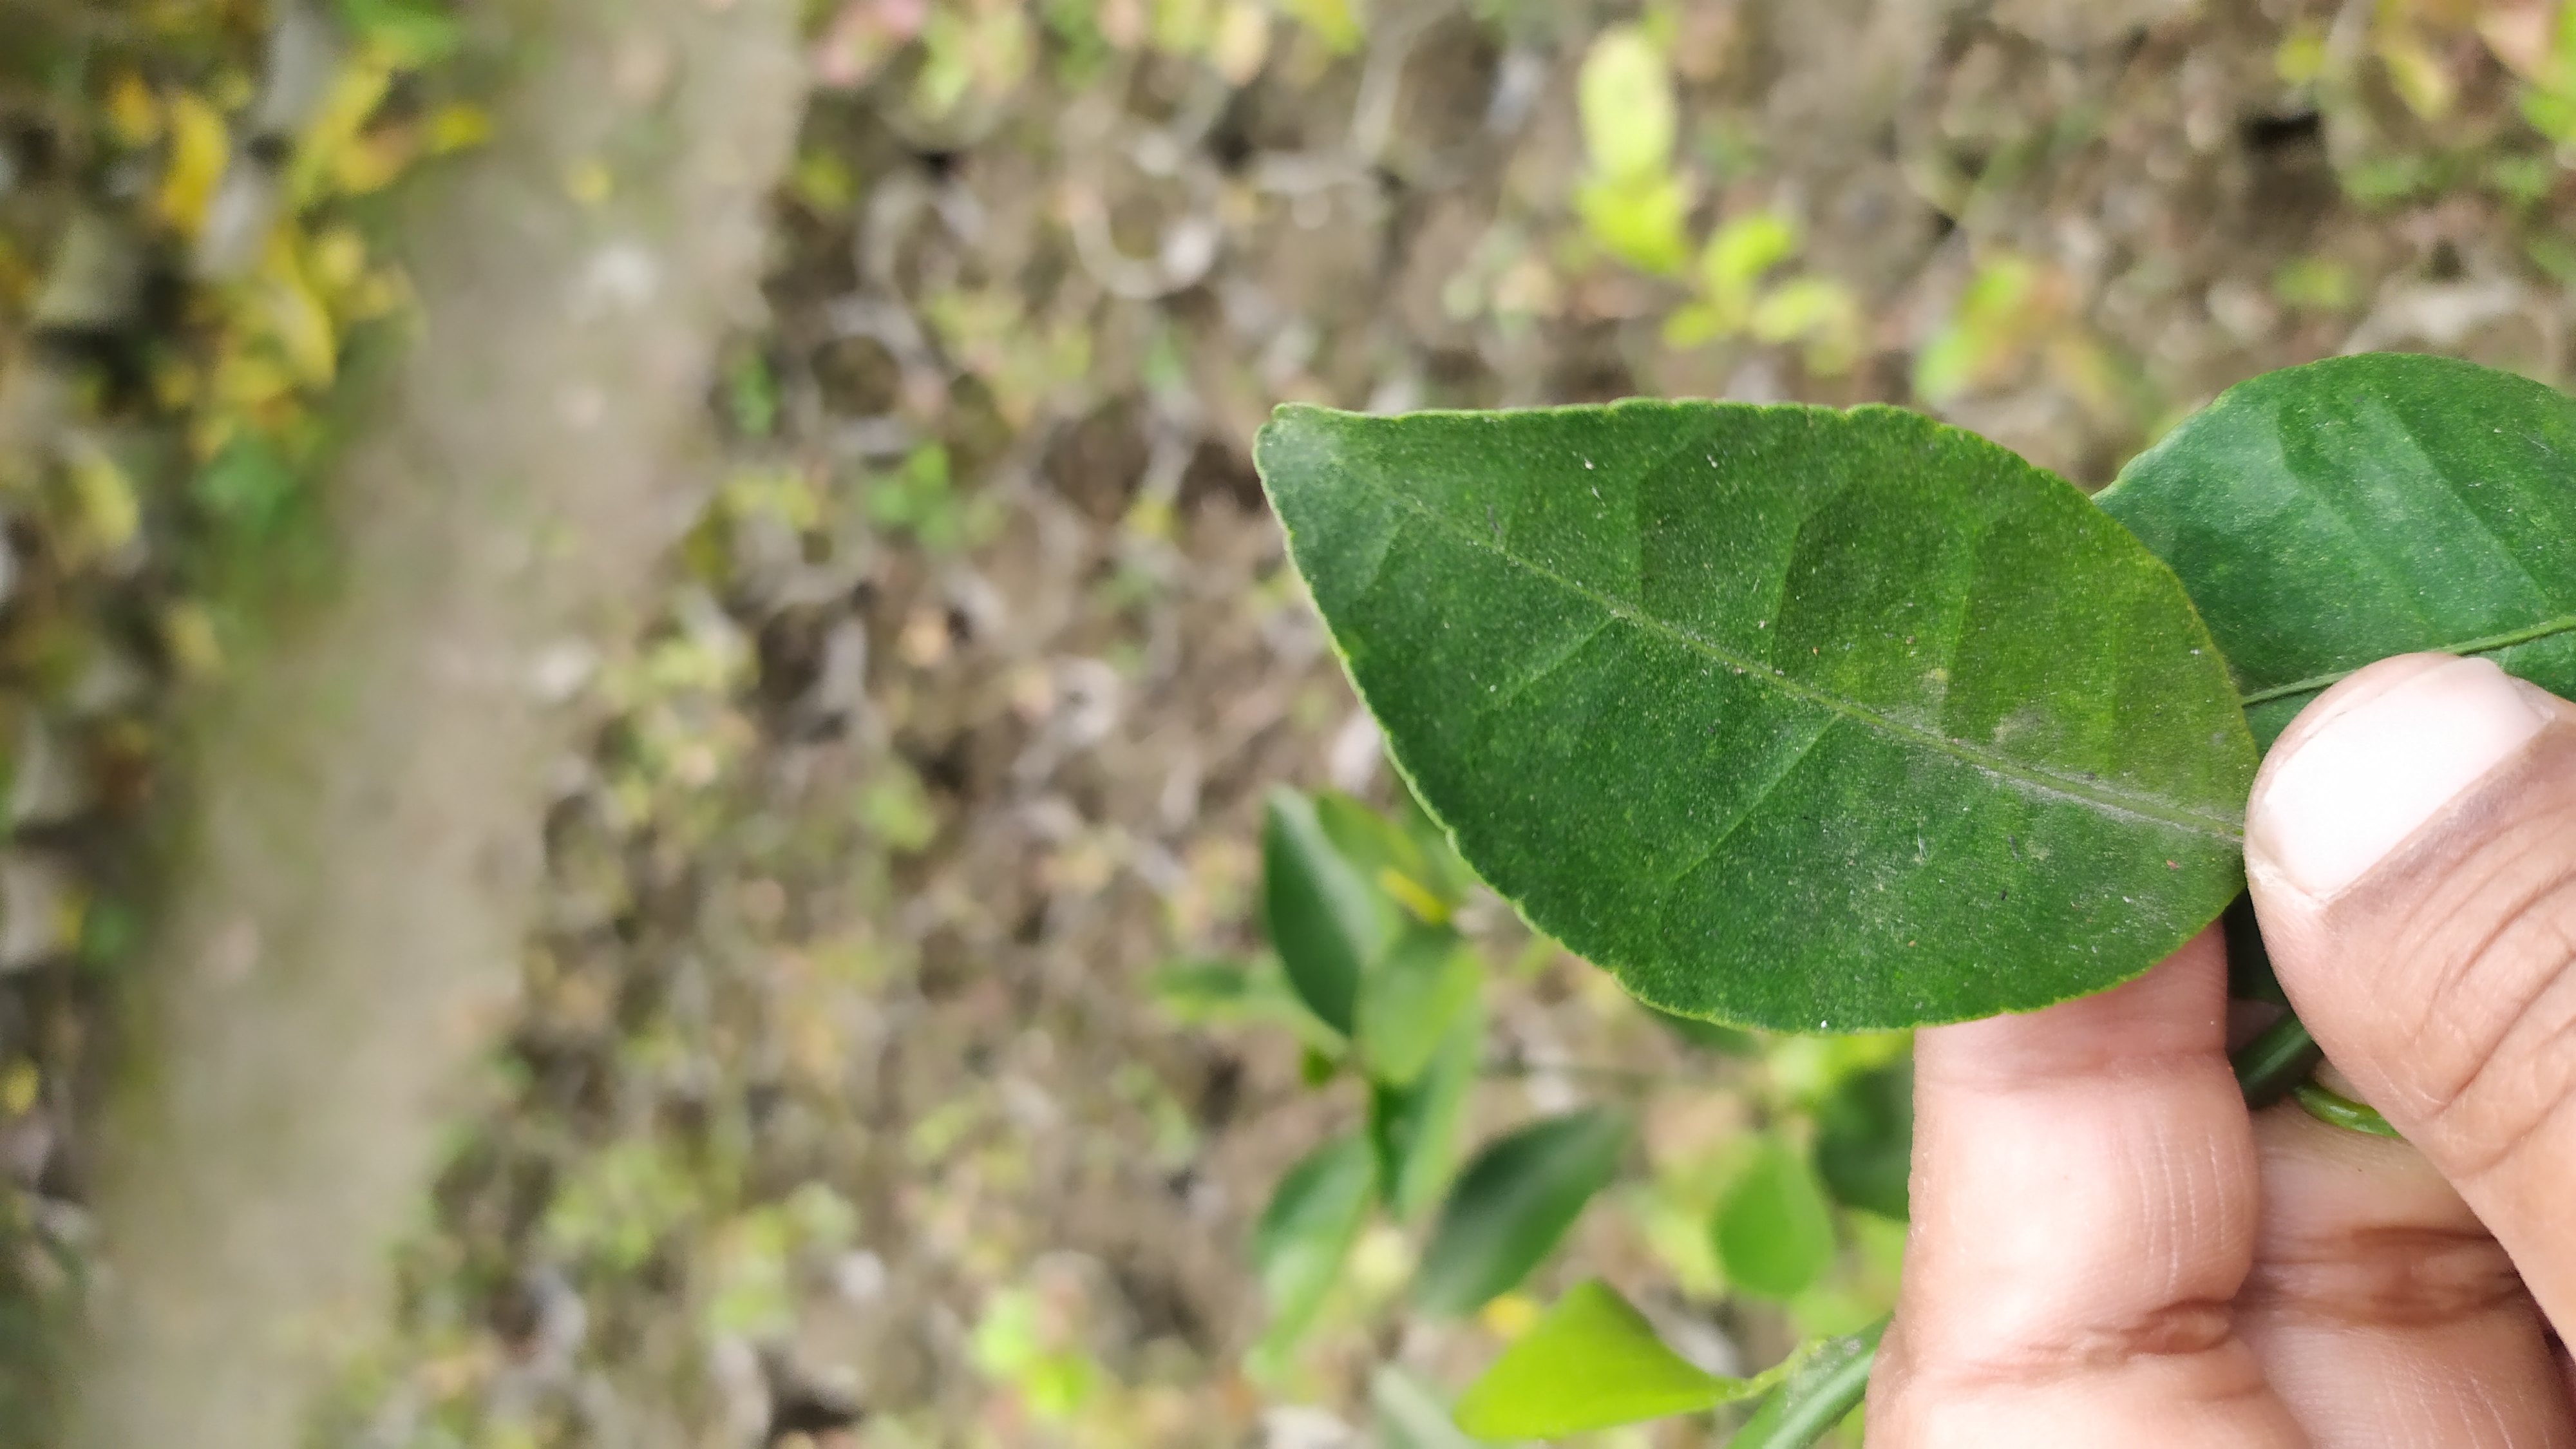
Mandarin leaf variety: China Mishti